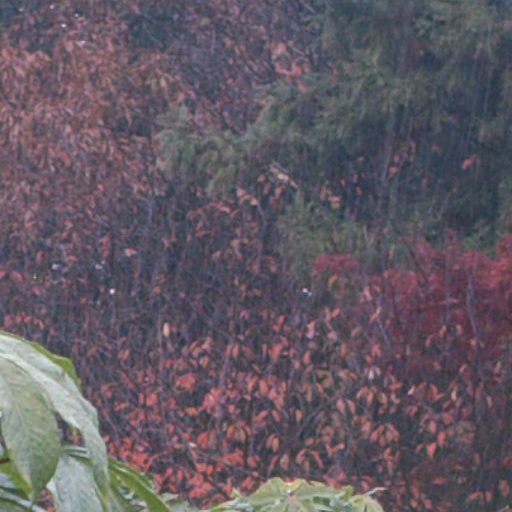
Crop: cassava